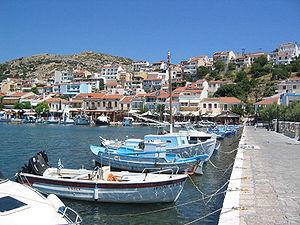
Samos est une île grecque de la mer Égée, proche de l'Asie mineure et située à 70 kilomètres au sud-ouest d'Izmir en Turquie. Elle forme un dème et un district régional de la périphérie d'Égée-Septentrionale. Son chef-lieu est la ville de Vathy ; les deux autres villes sont Chora et Pythagorion. Elle compte 30 800 habitants pour 476 km².